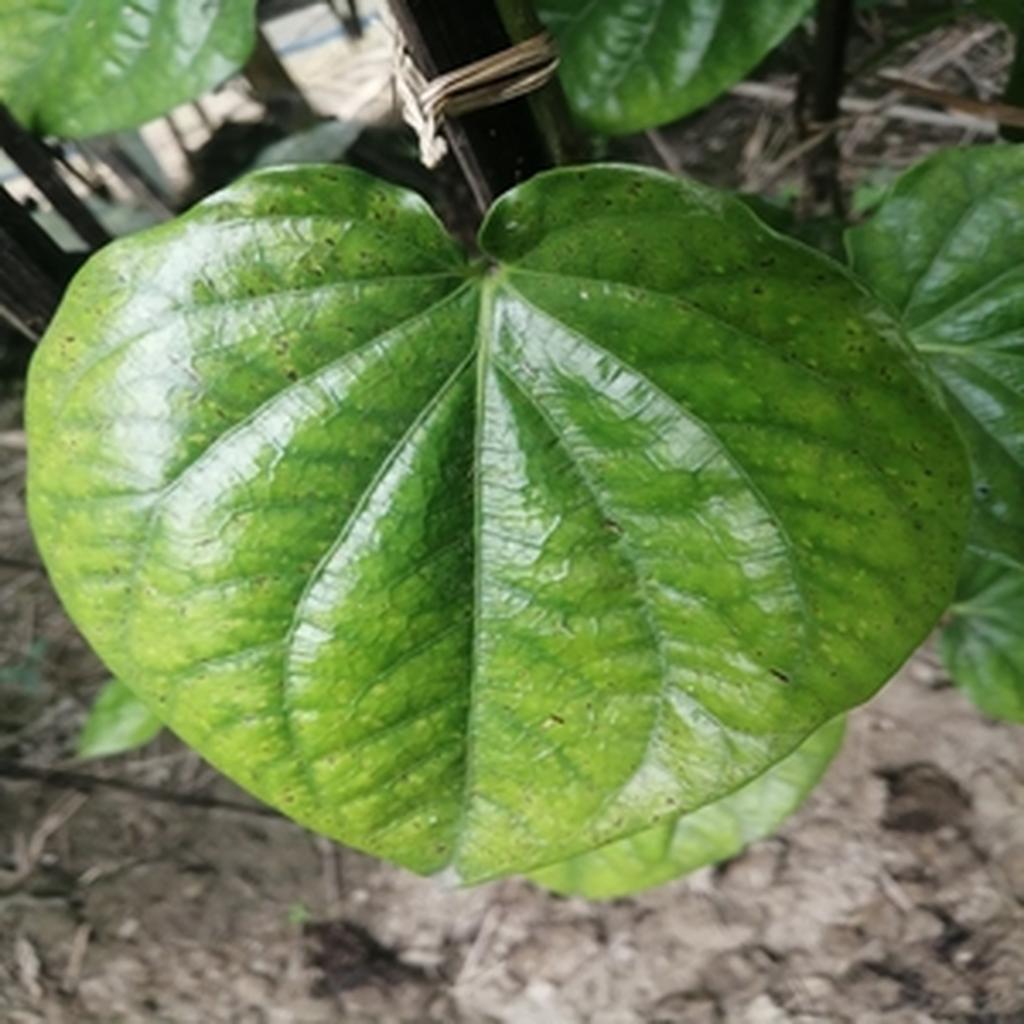
Label: Leaf_Spot